Answer in natural language. Considering the relative positions, where is black colour television with respect to Plate? Choose between the following options: right or left
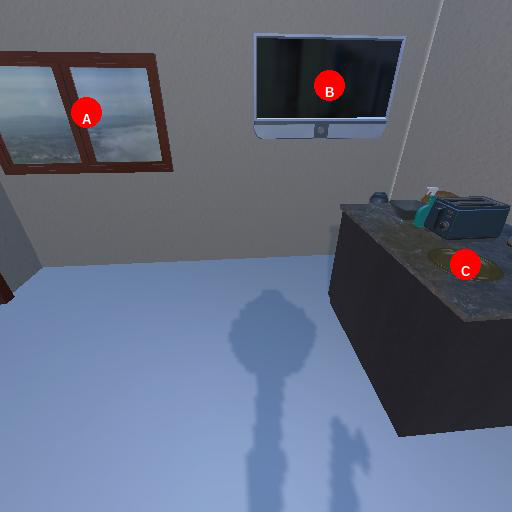
<answer>left</answer>